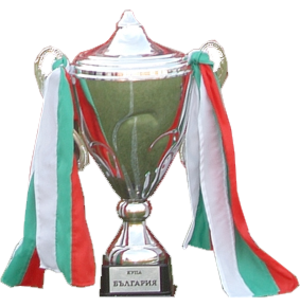
La Coupe de Bulgarie de football a été créée en 1938.